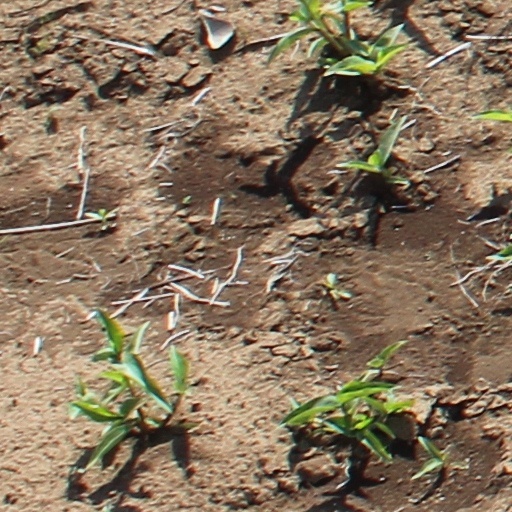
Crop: wheat